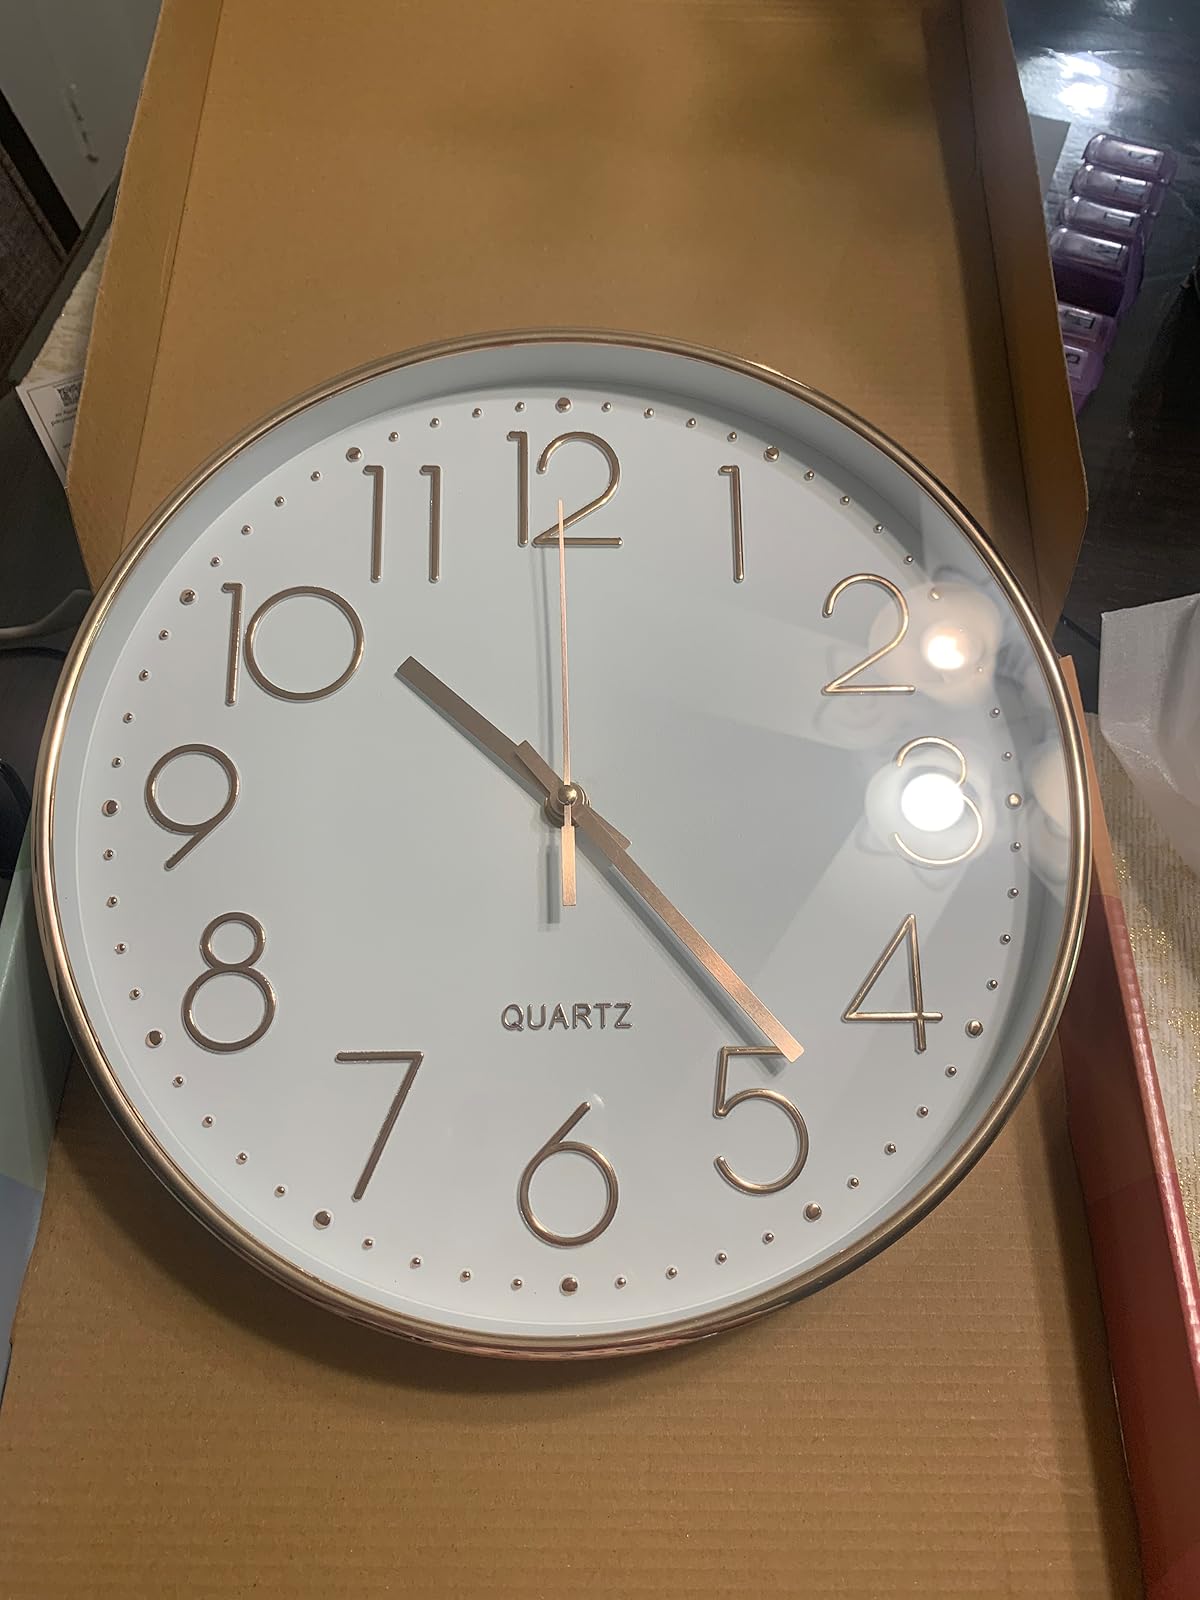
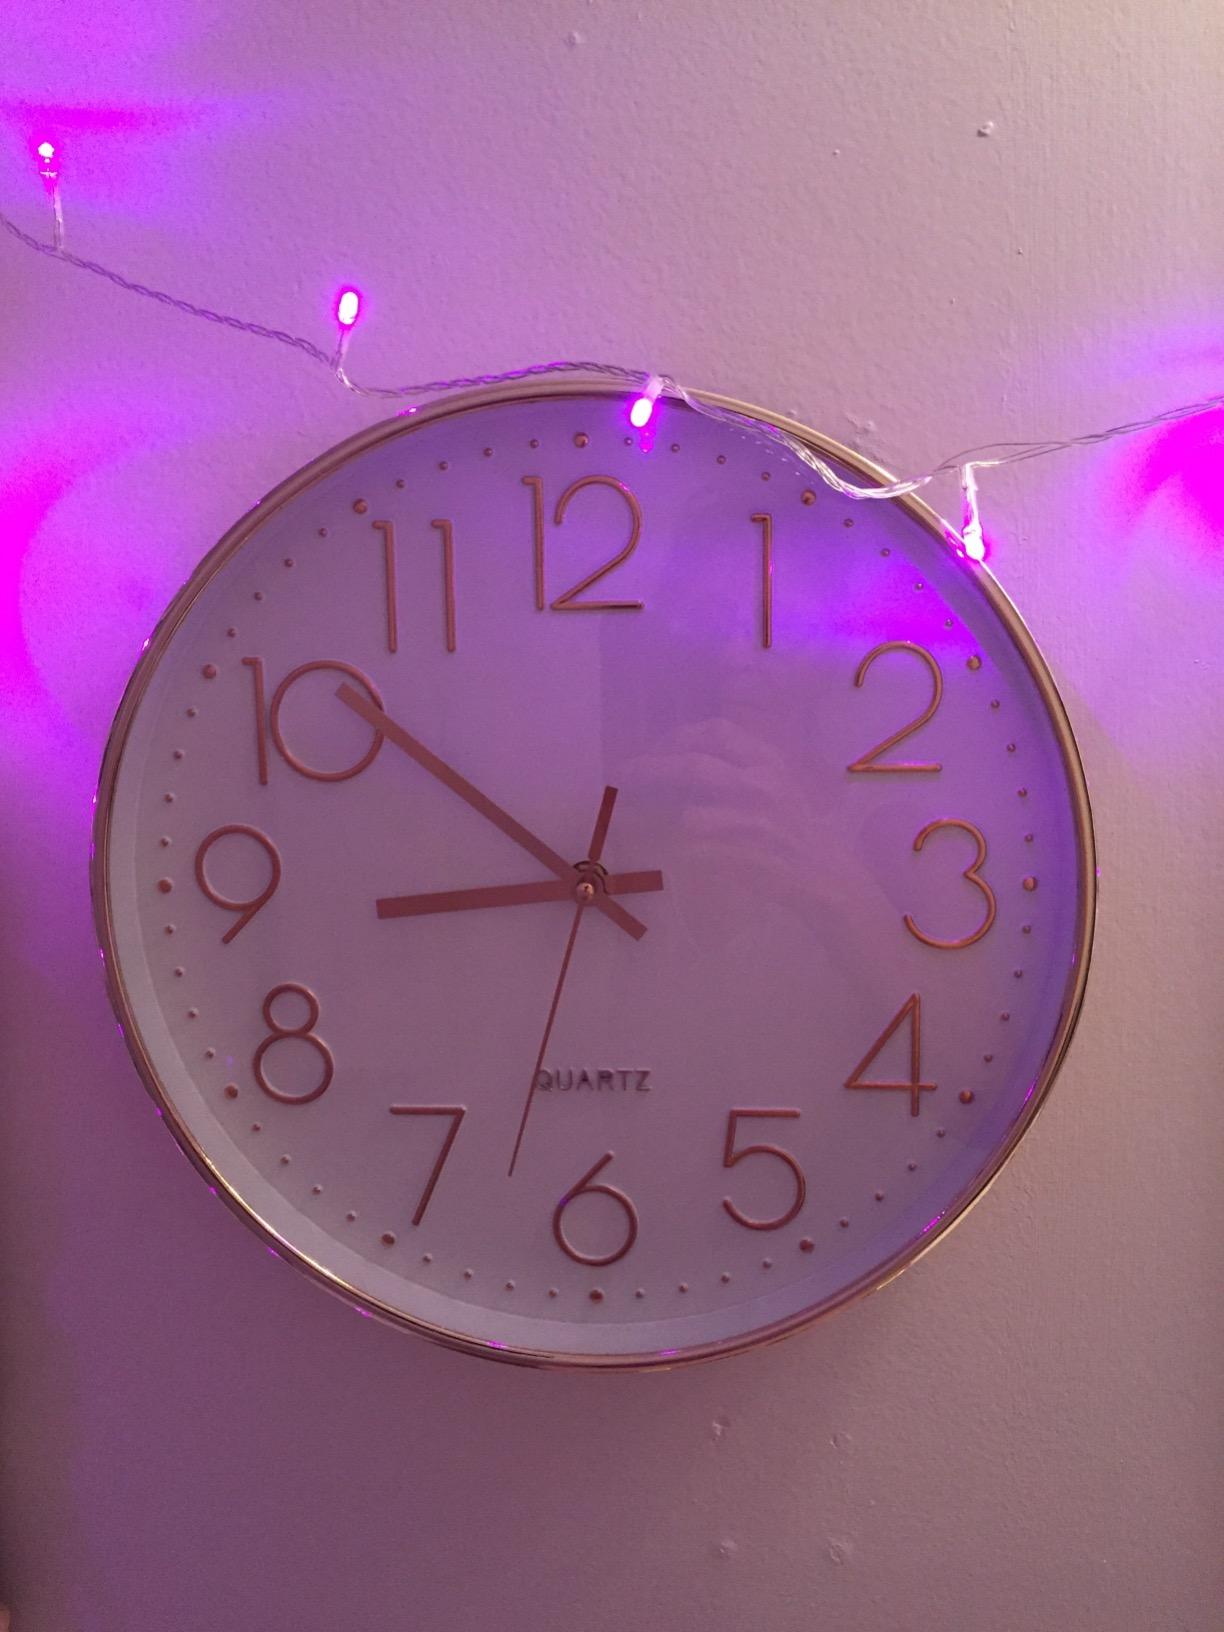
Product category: clock
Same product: yes